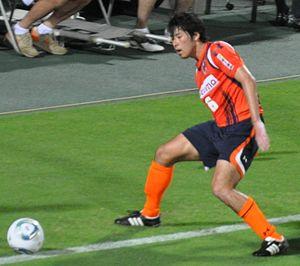
Takuya Aoki est un footballeur japonais né le 16 septembre 1989. Il évolue au poste de milieu défensif au Urawa Red Diamonds.